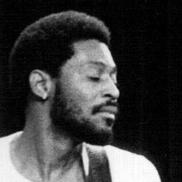
Age: 36